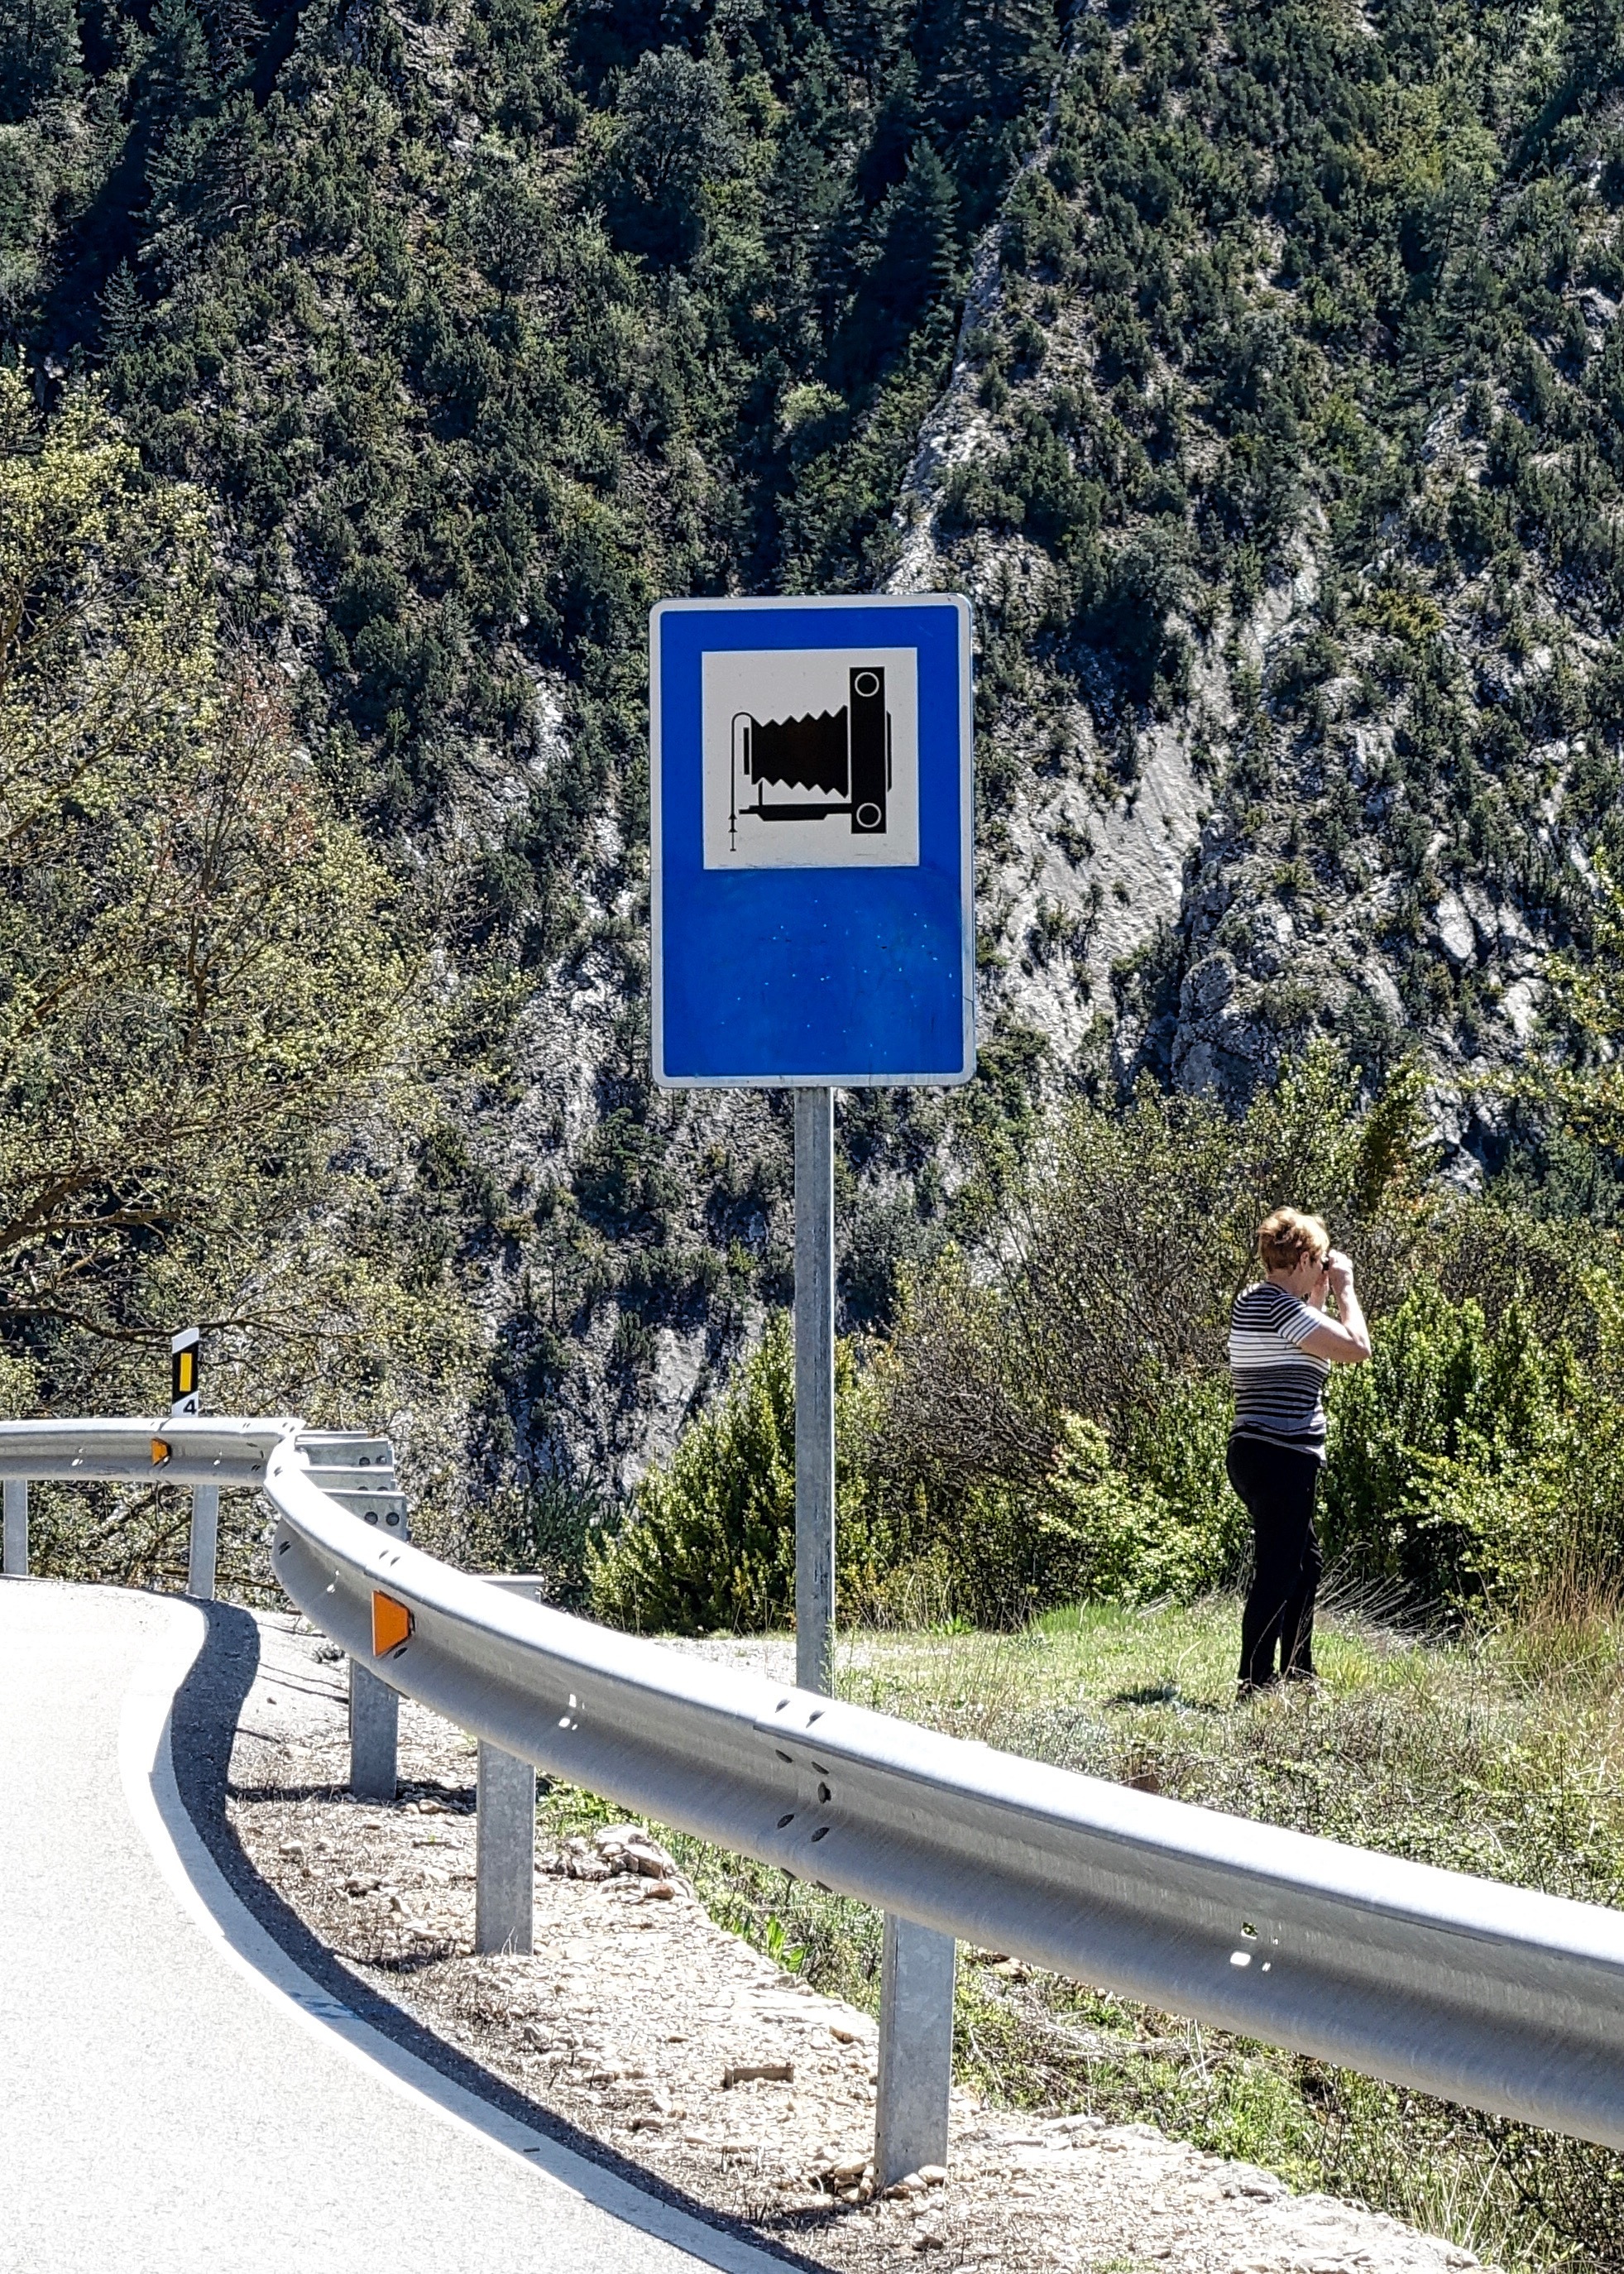
road, photographer, highway, photo, lookout, sign, street sign, signage, lane, infrastructure, picture, snap, traffic sign